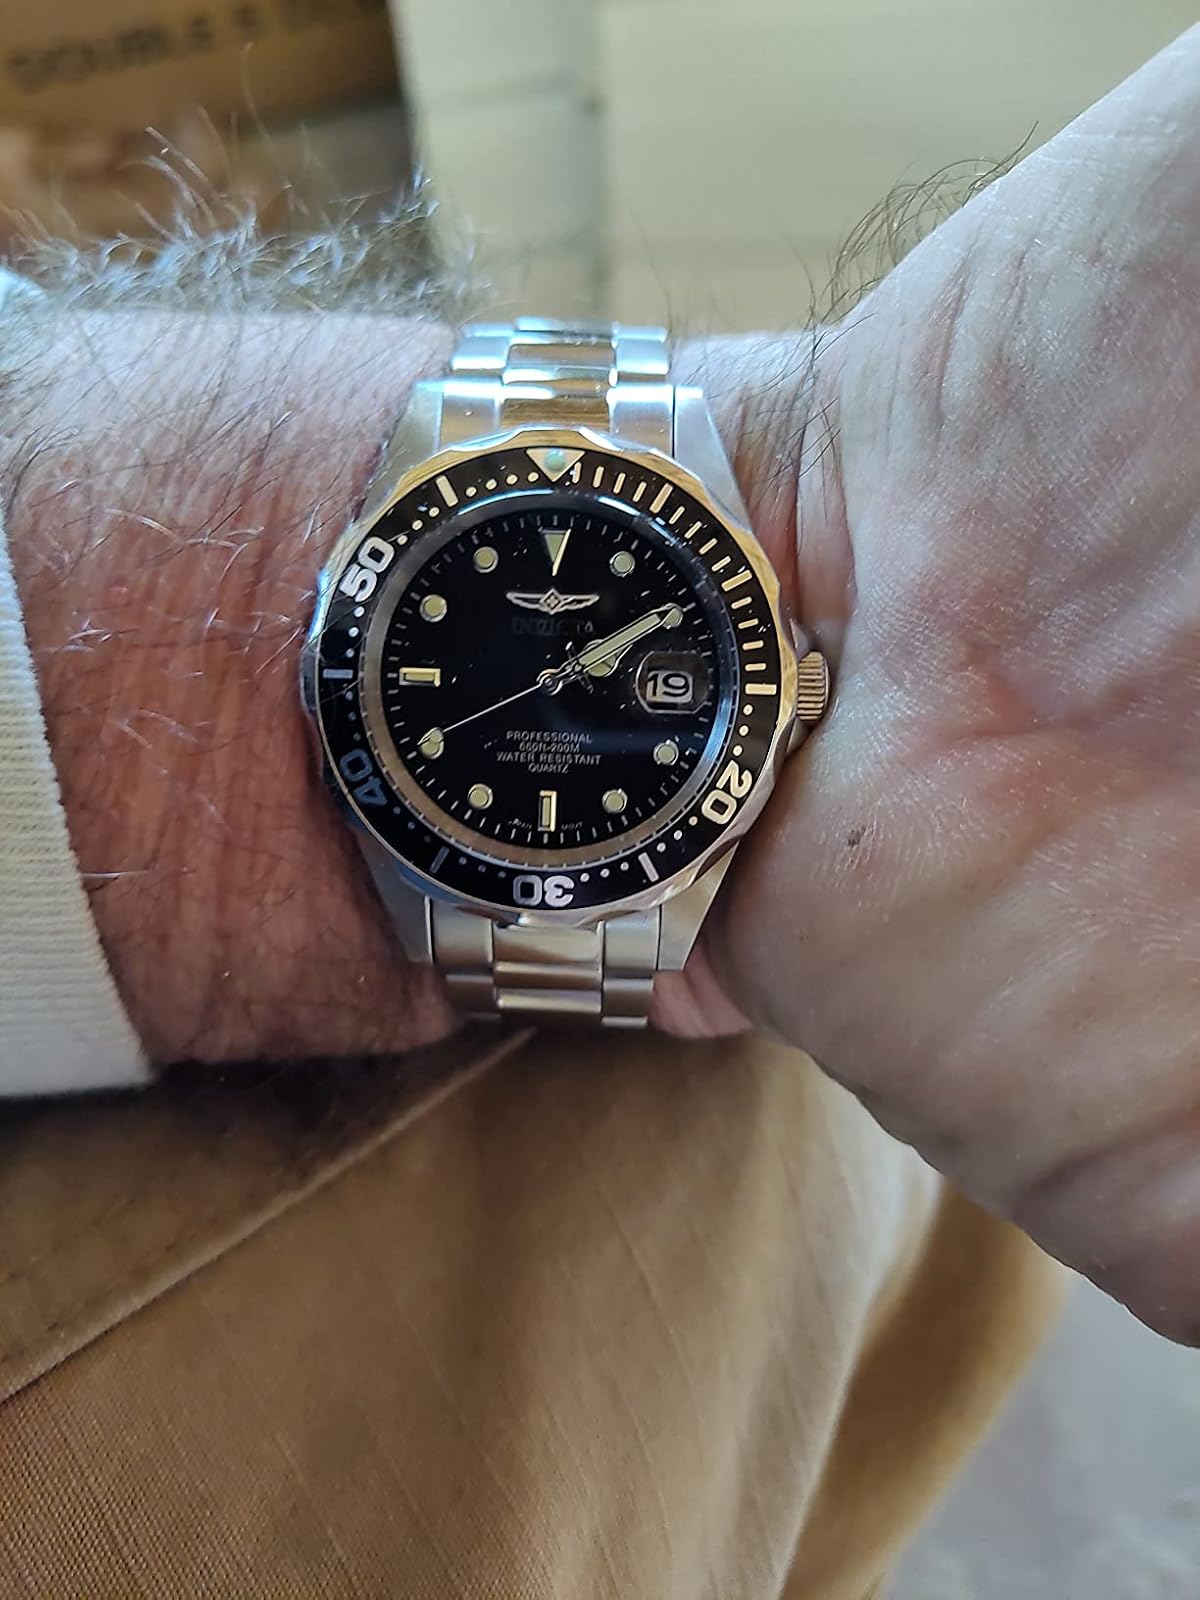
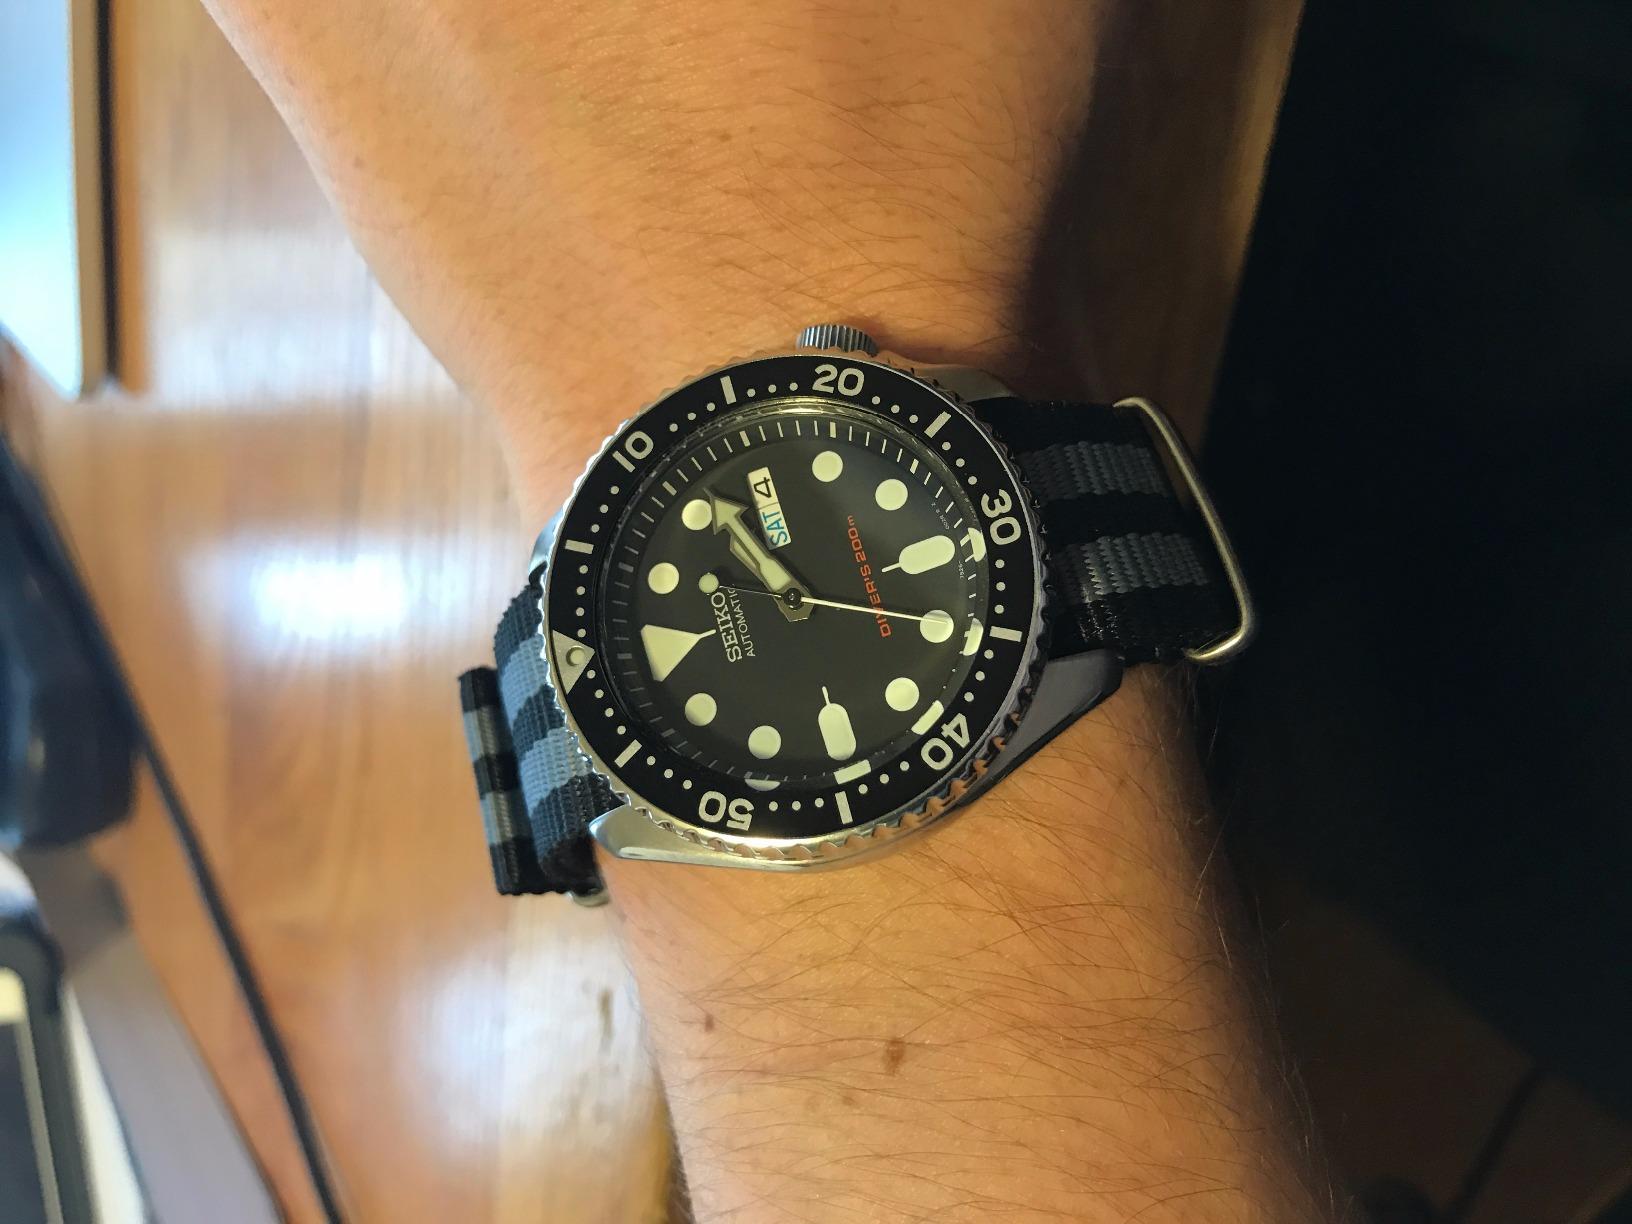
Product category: accessories_watch
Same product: no